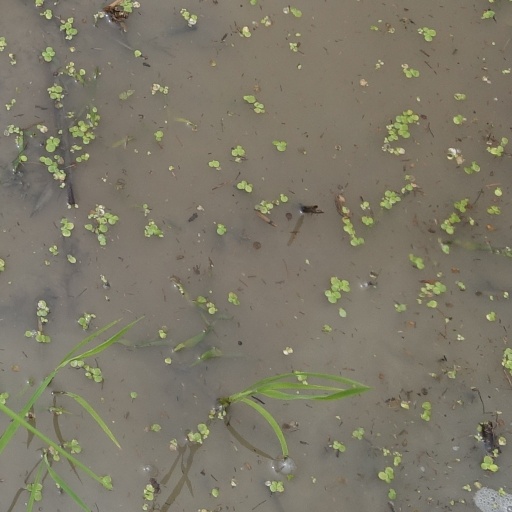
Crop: rice